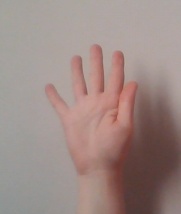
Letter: sheen